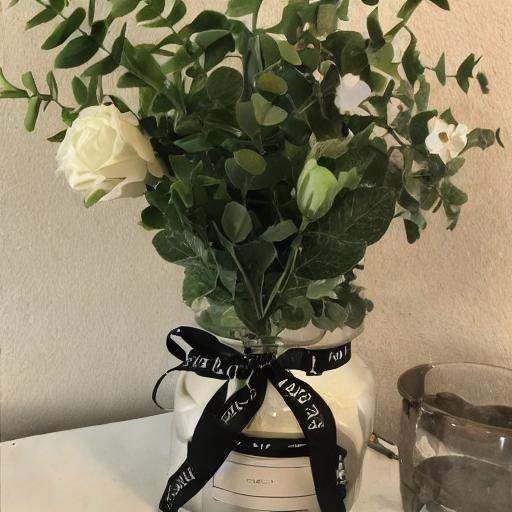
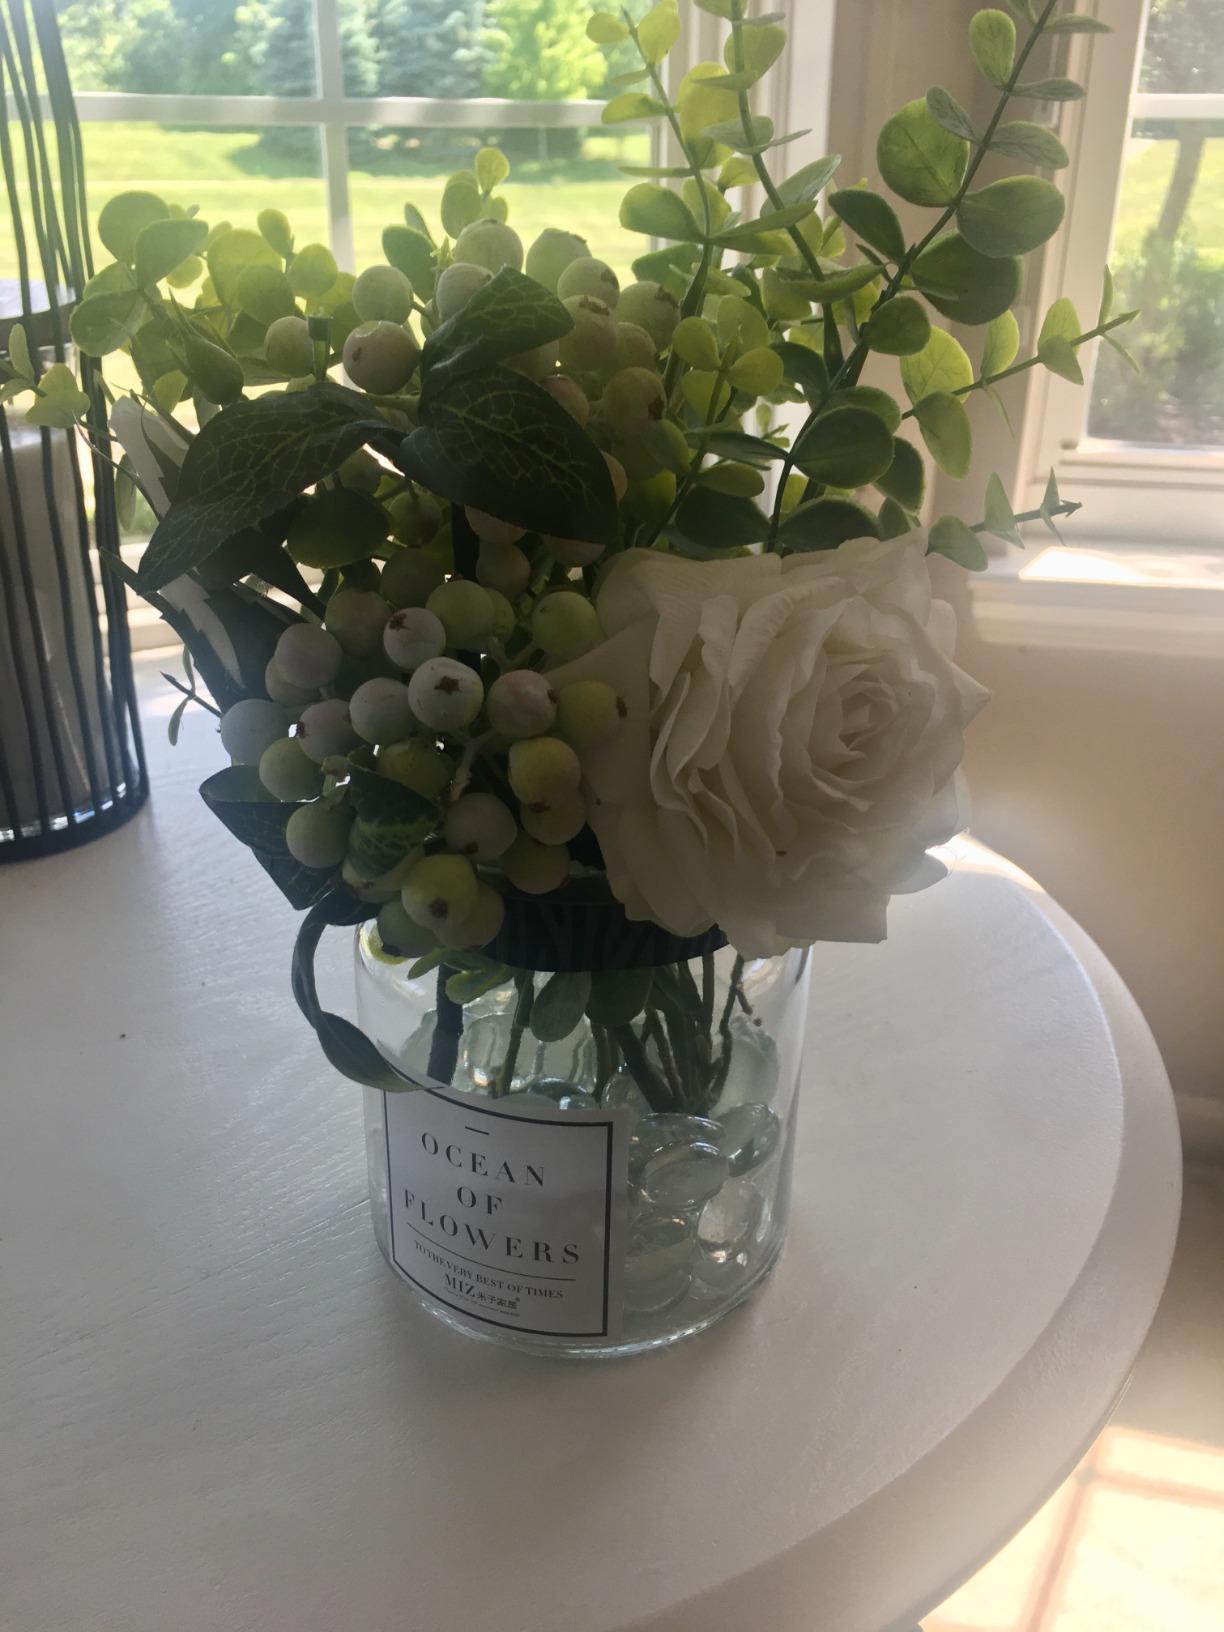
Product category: vase
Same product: no